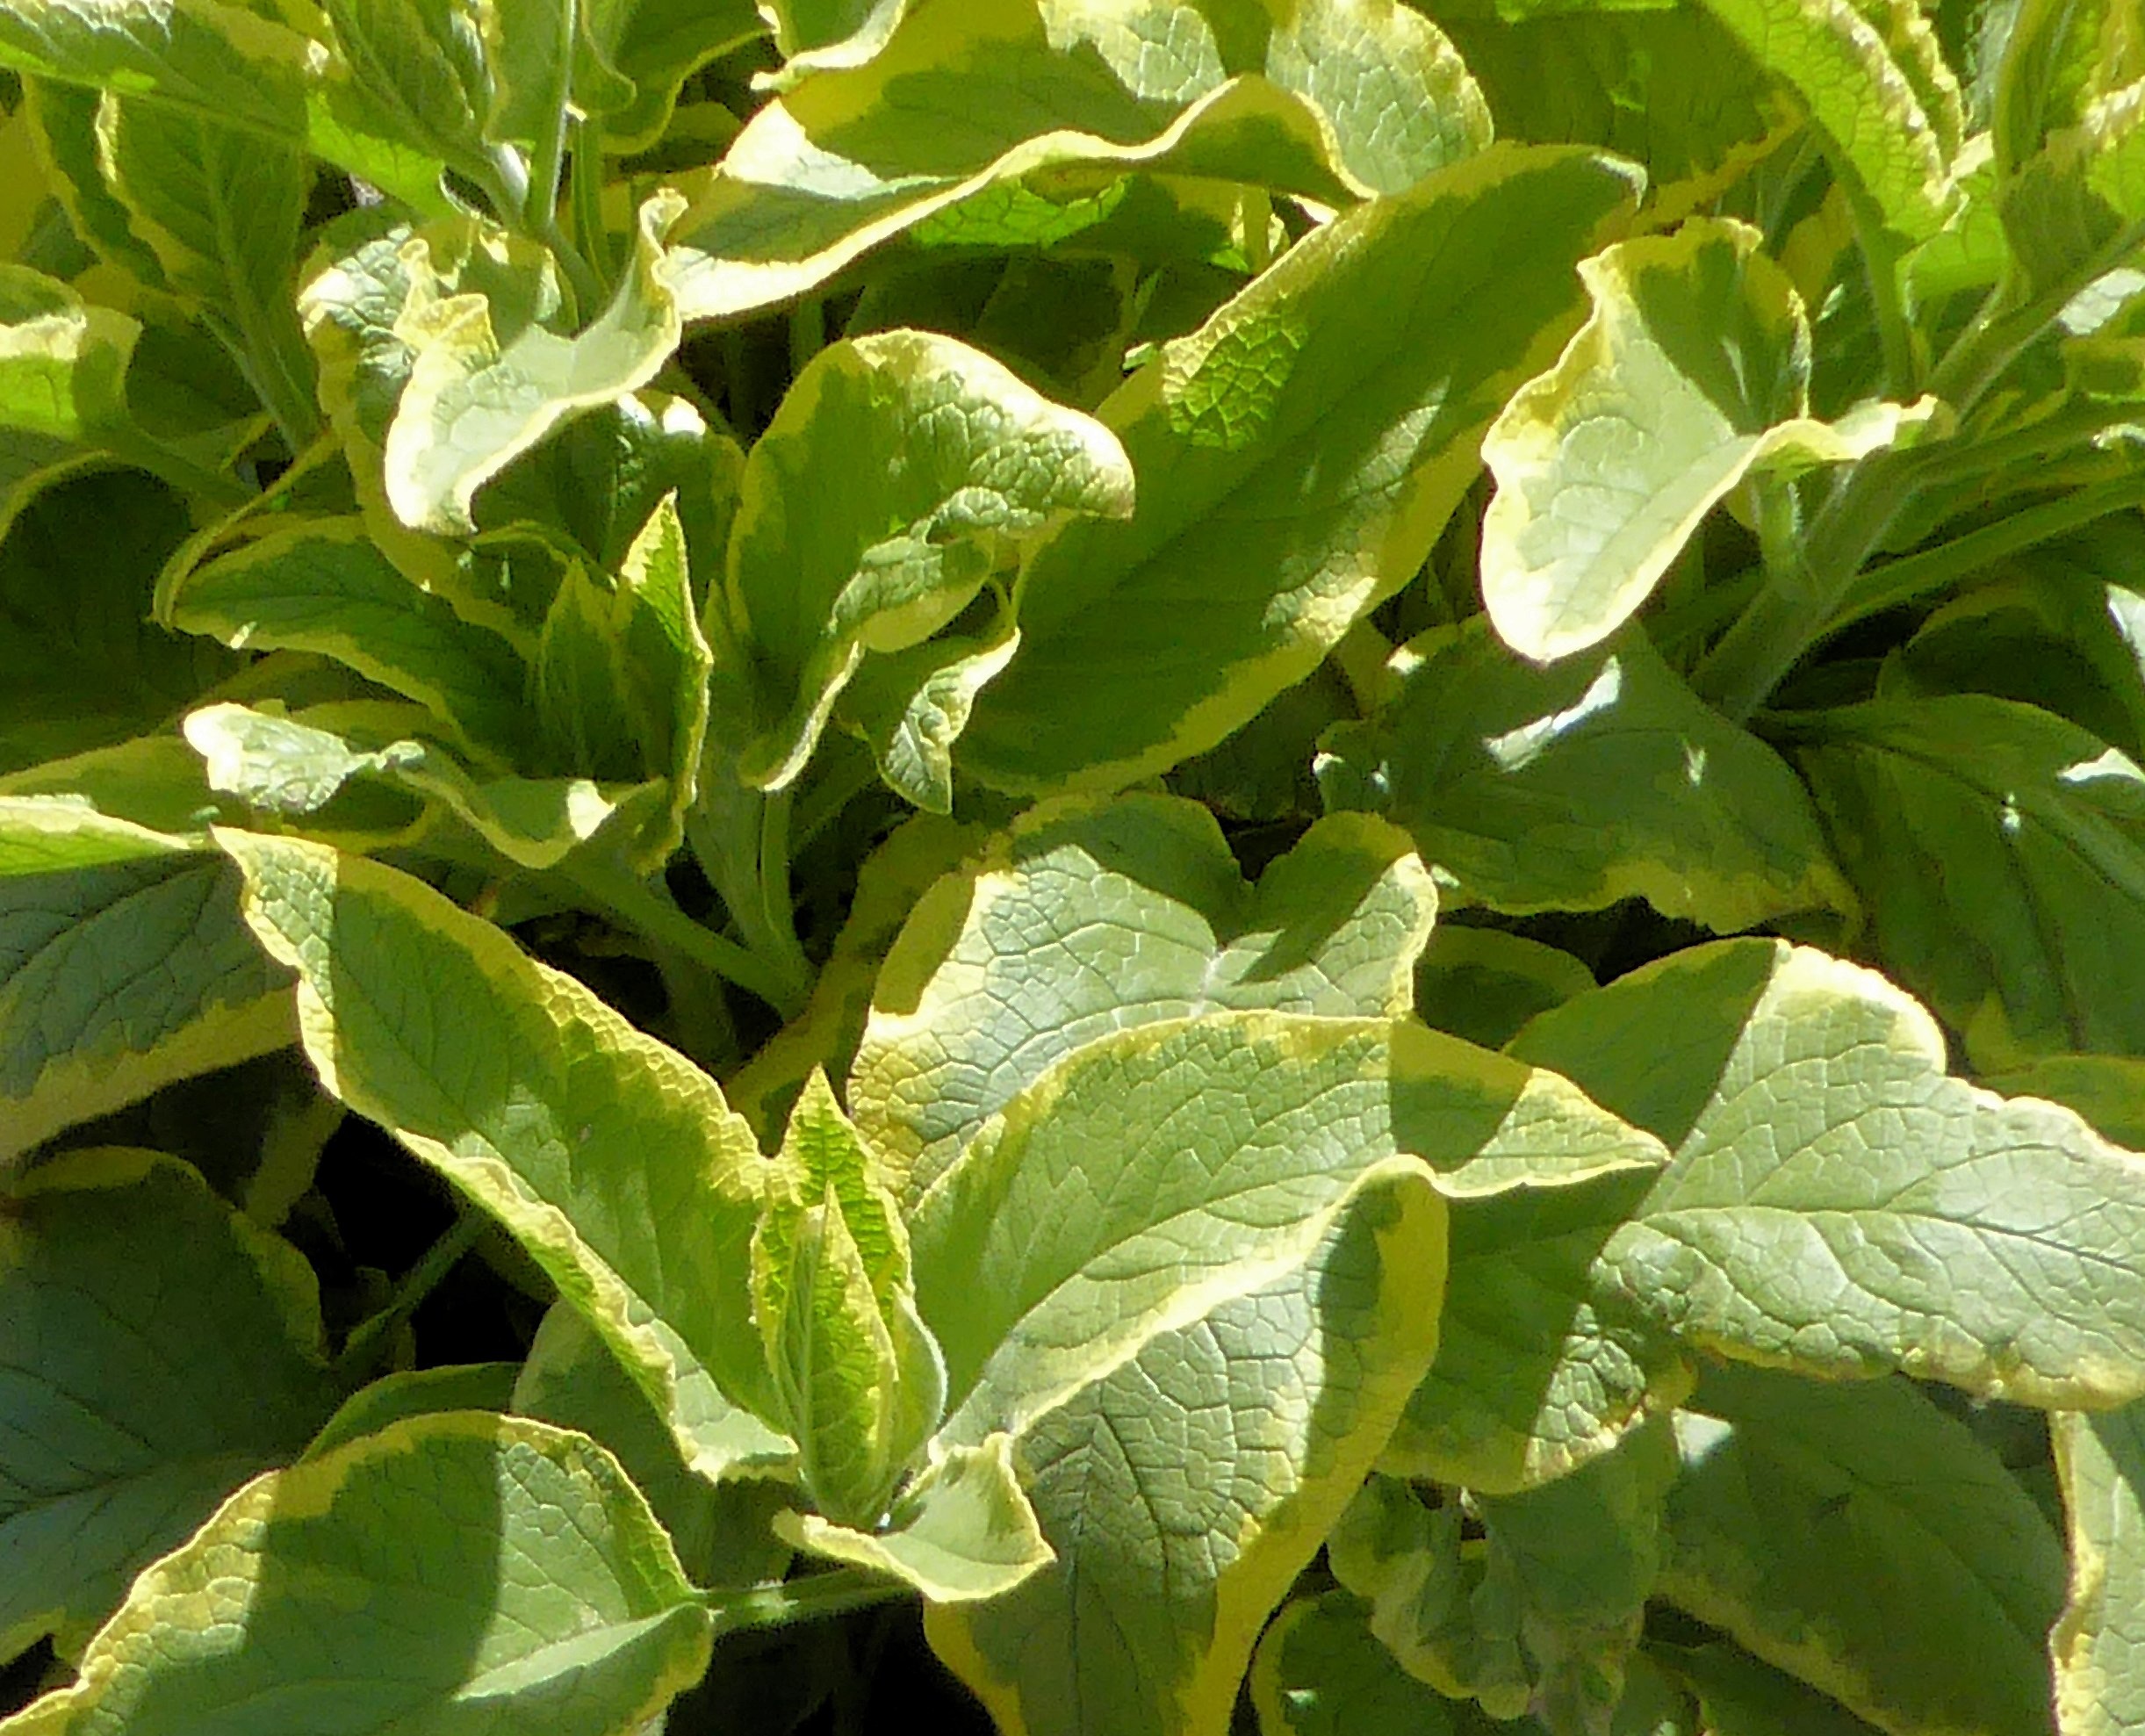
nature, plant, leaf, flower, food, herb, produce, vegetable, garden, perennial, shrub, hosta, arum, ground cover, flowering plant, annual plant, land plant, leaf vegetable, malabar spinach, yellow and green